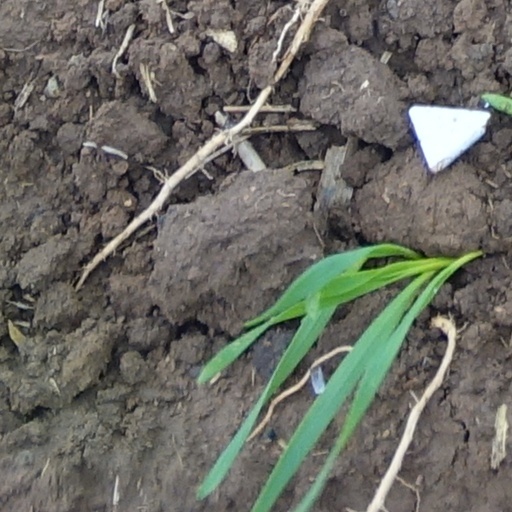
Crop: wheat